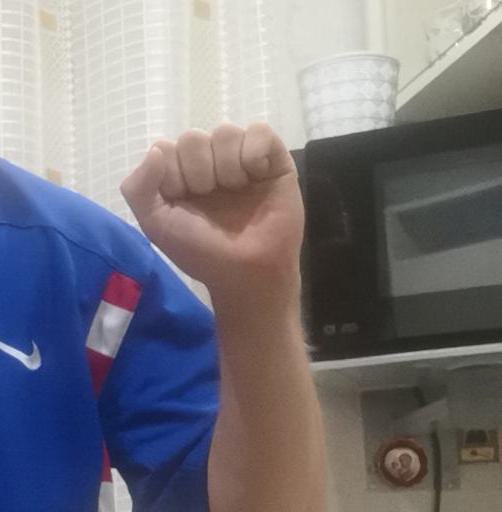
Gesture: fist